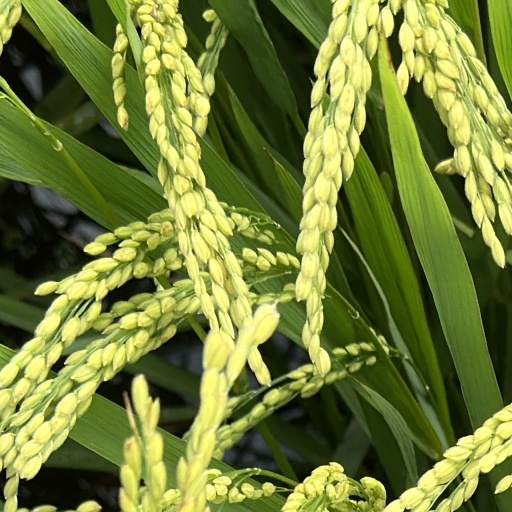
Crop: rice